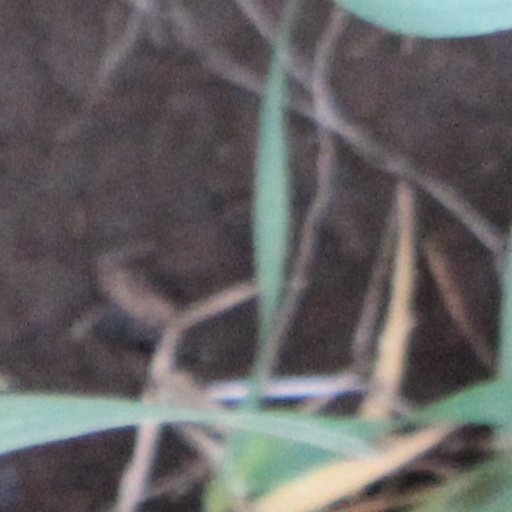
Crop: wheat